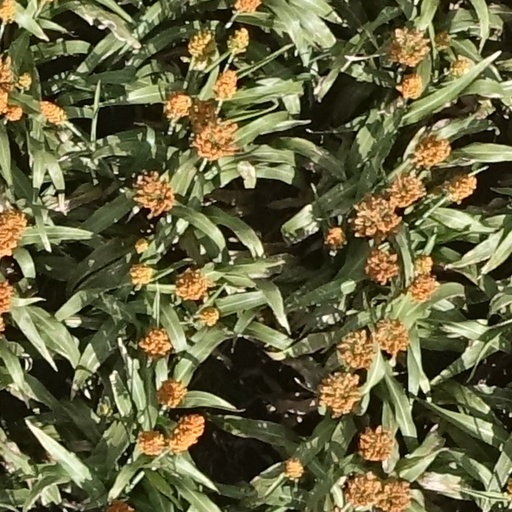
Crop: sorghum